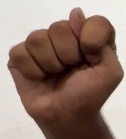
ASL sign: T